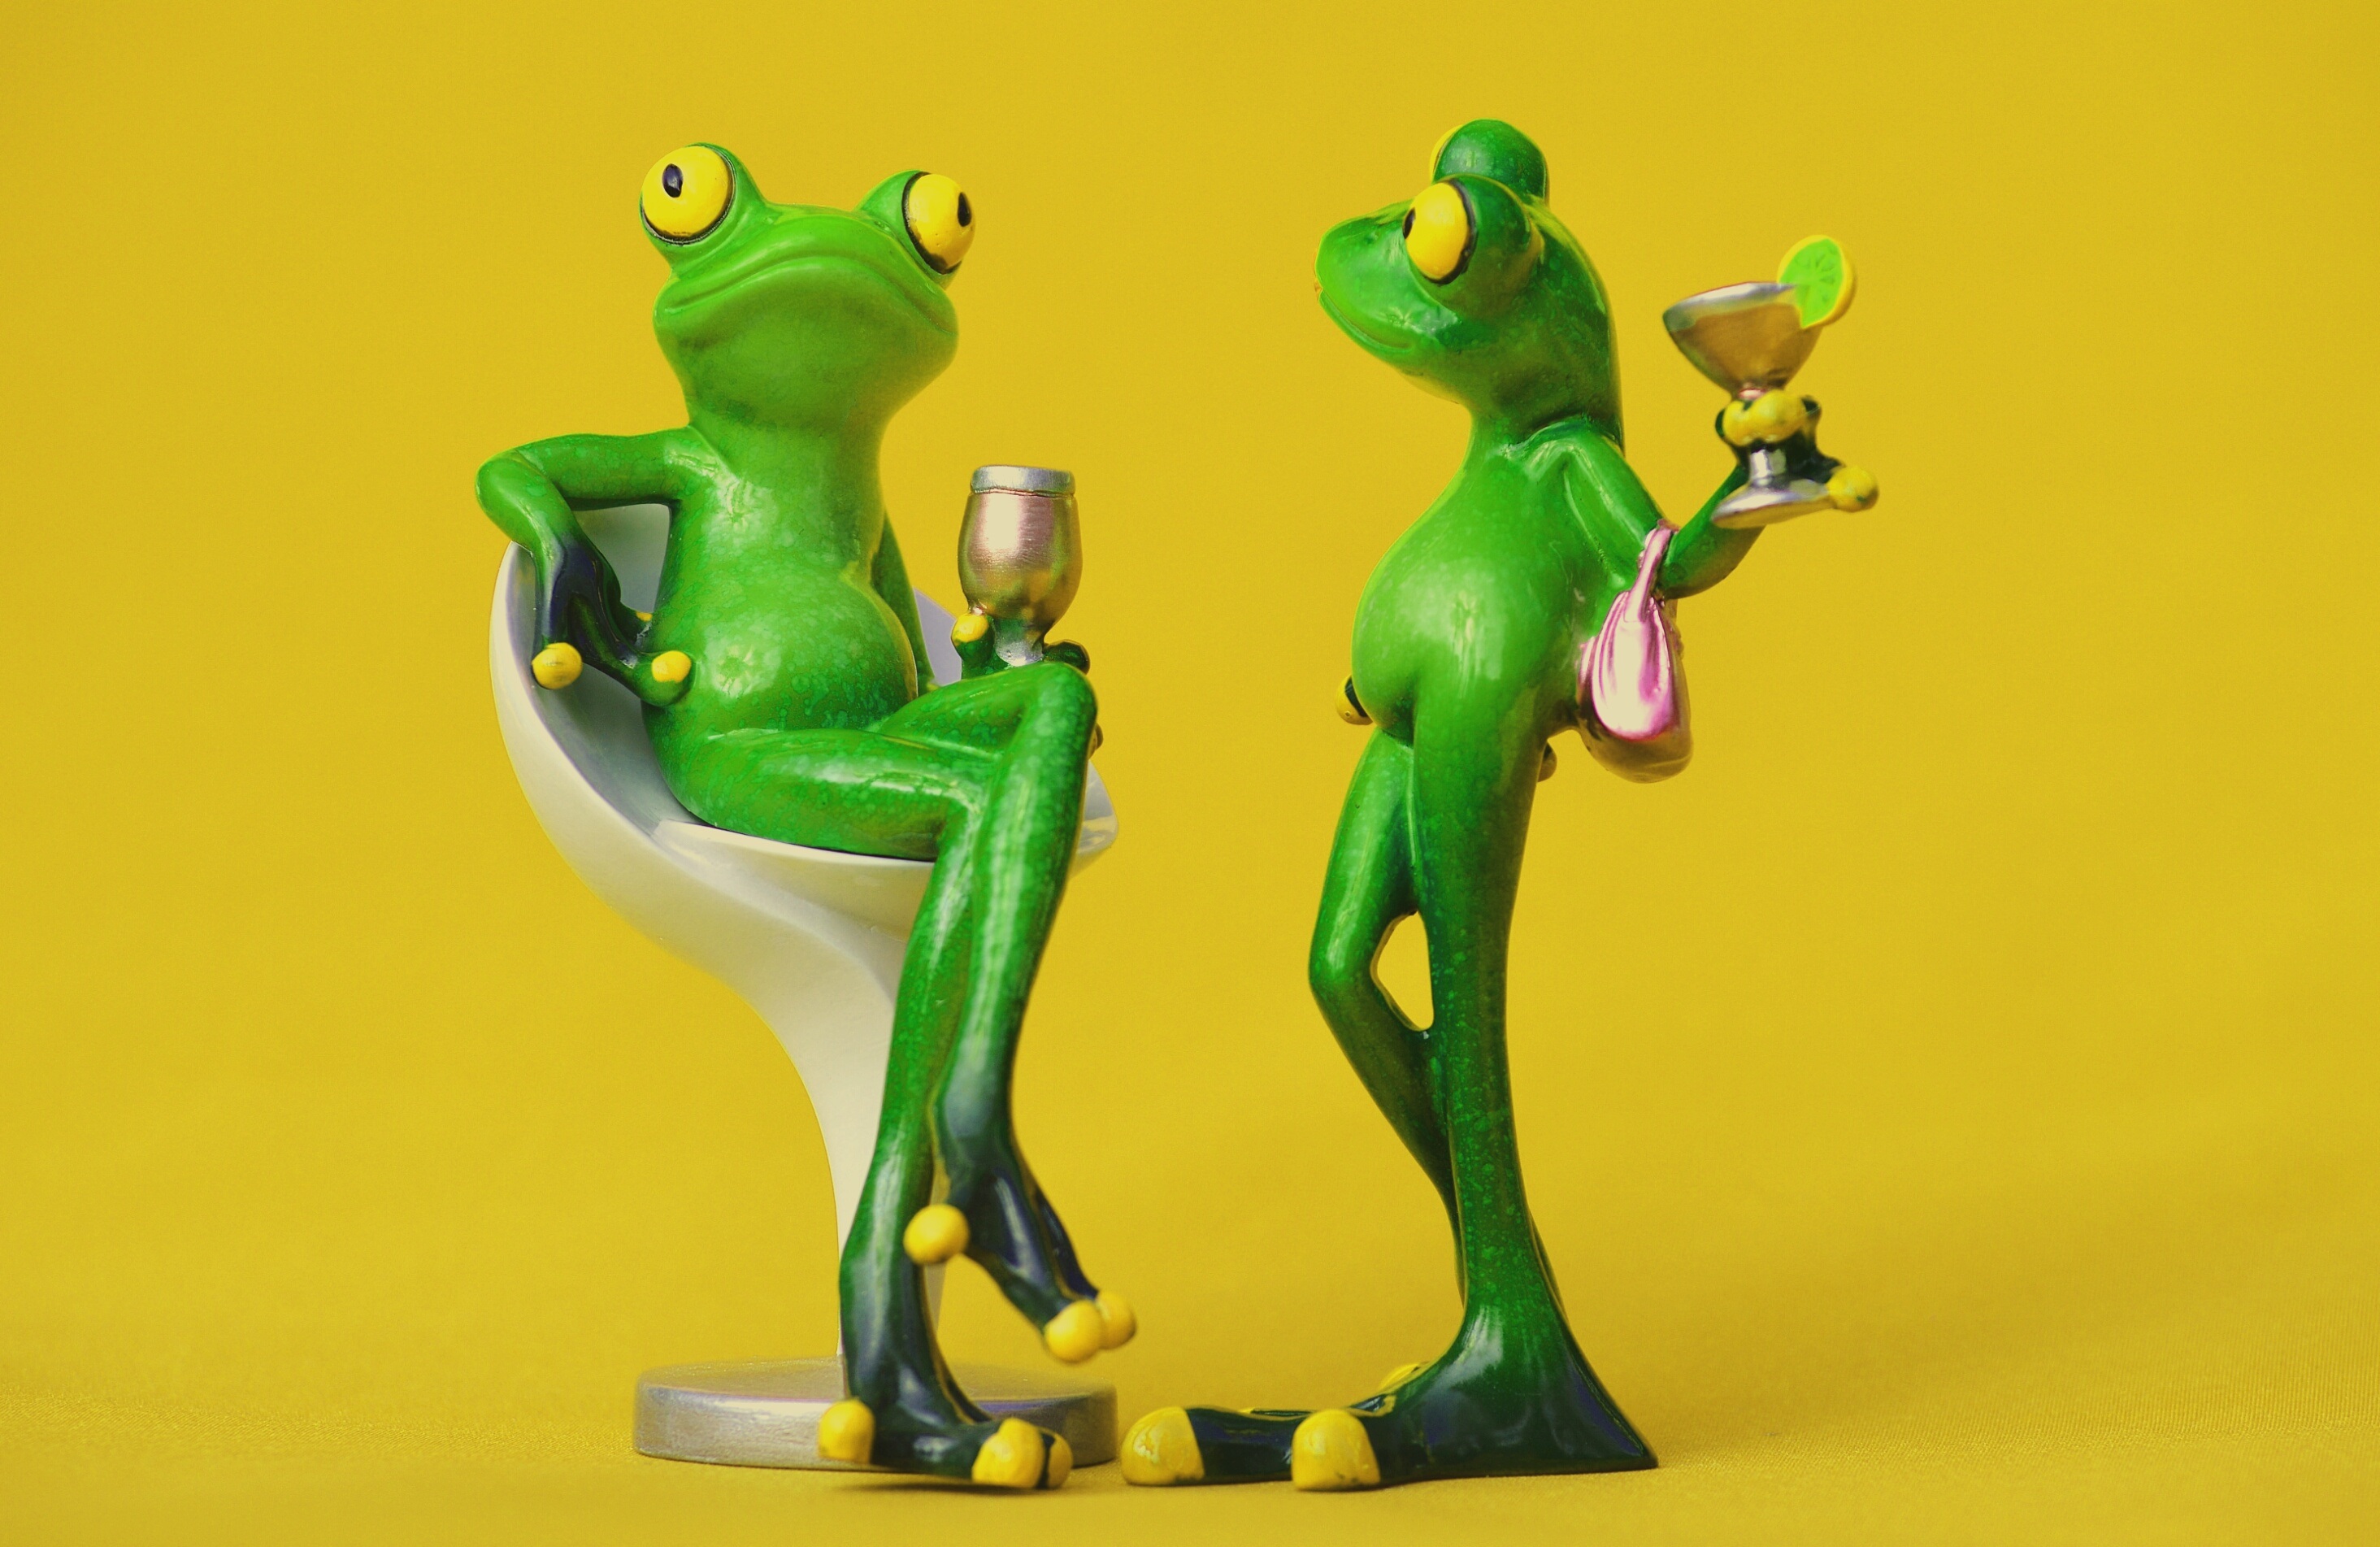
wine, sweet, chair, seat, cute, green, relax, cozy, drink, rest, frog, amphibian, furniture, toy, sit, relaxation, figure, illustration, figurine, funny, for two, coziness, cartoon, furniture pieces, soaked